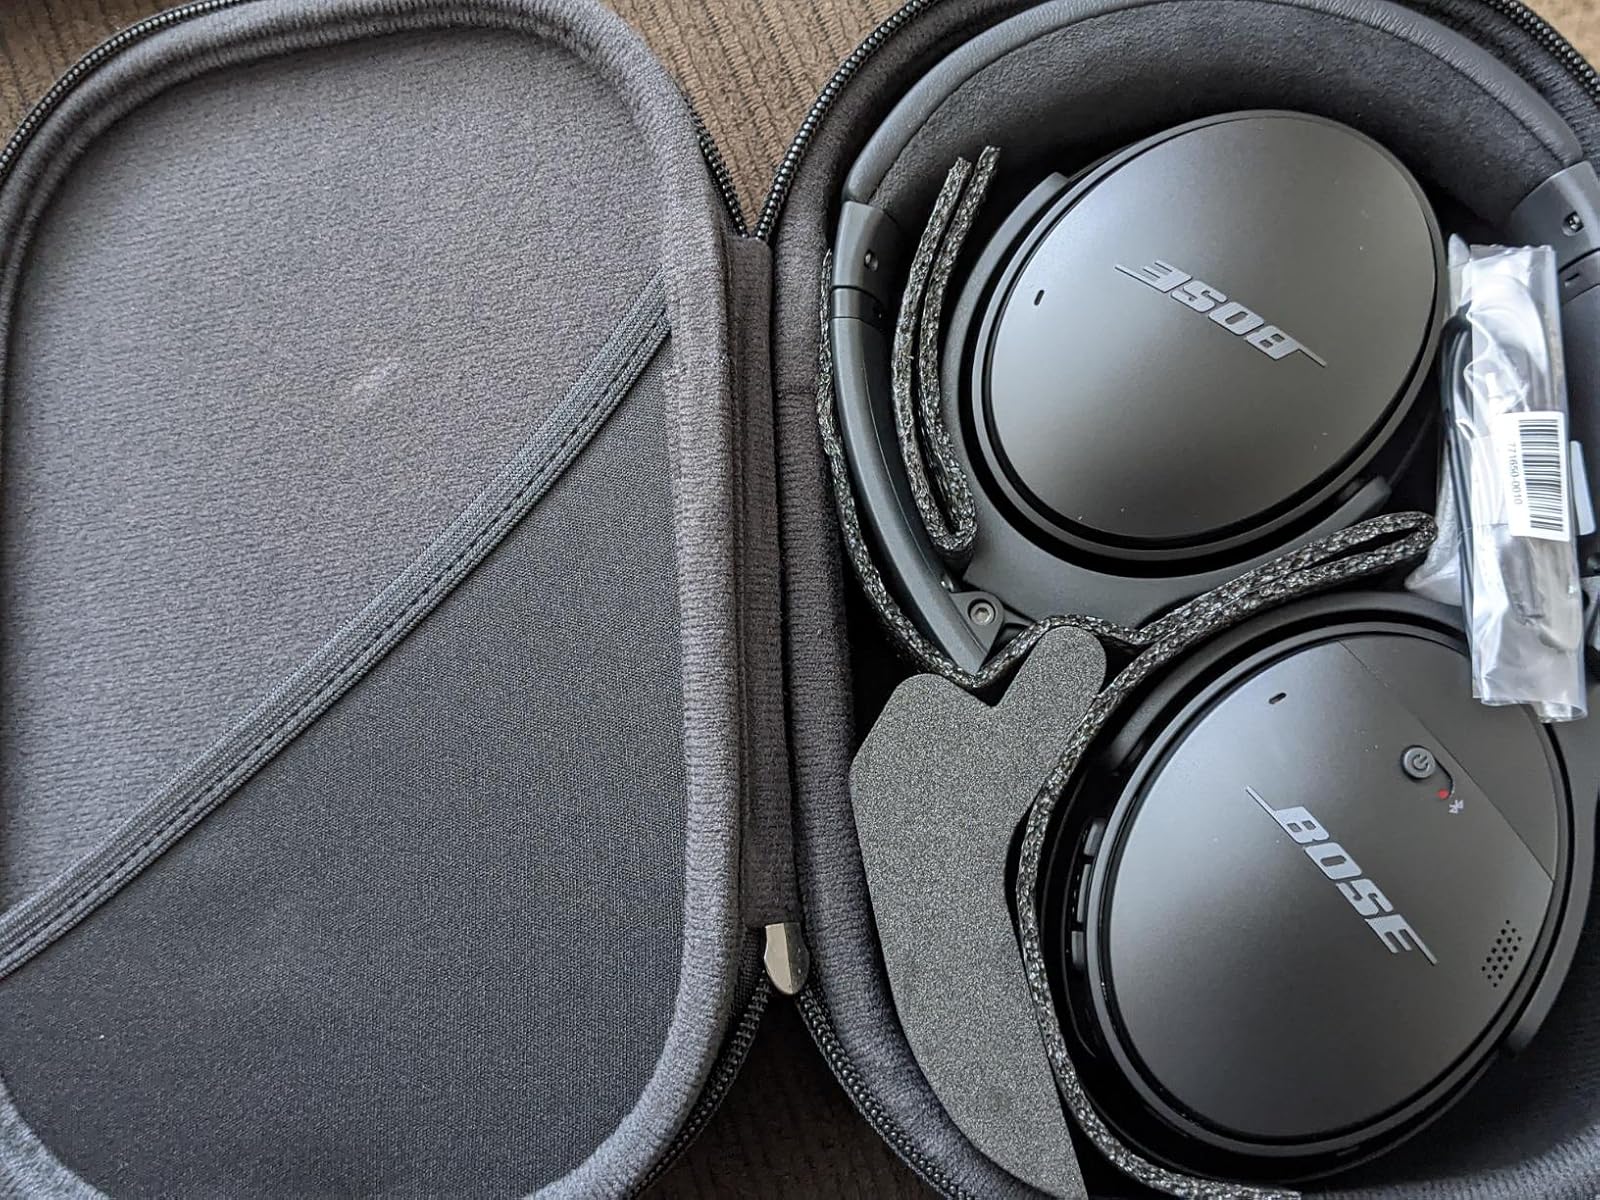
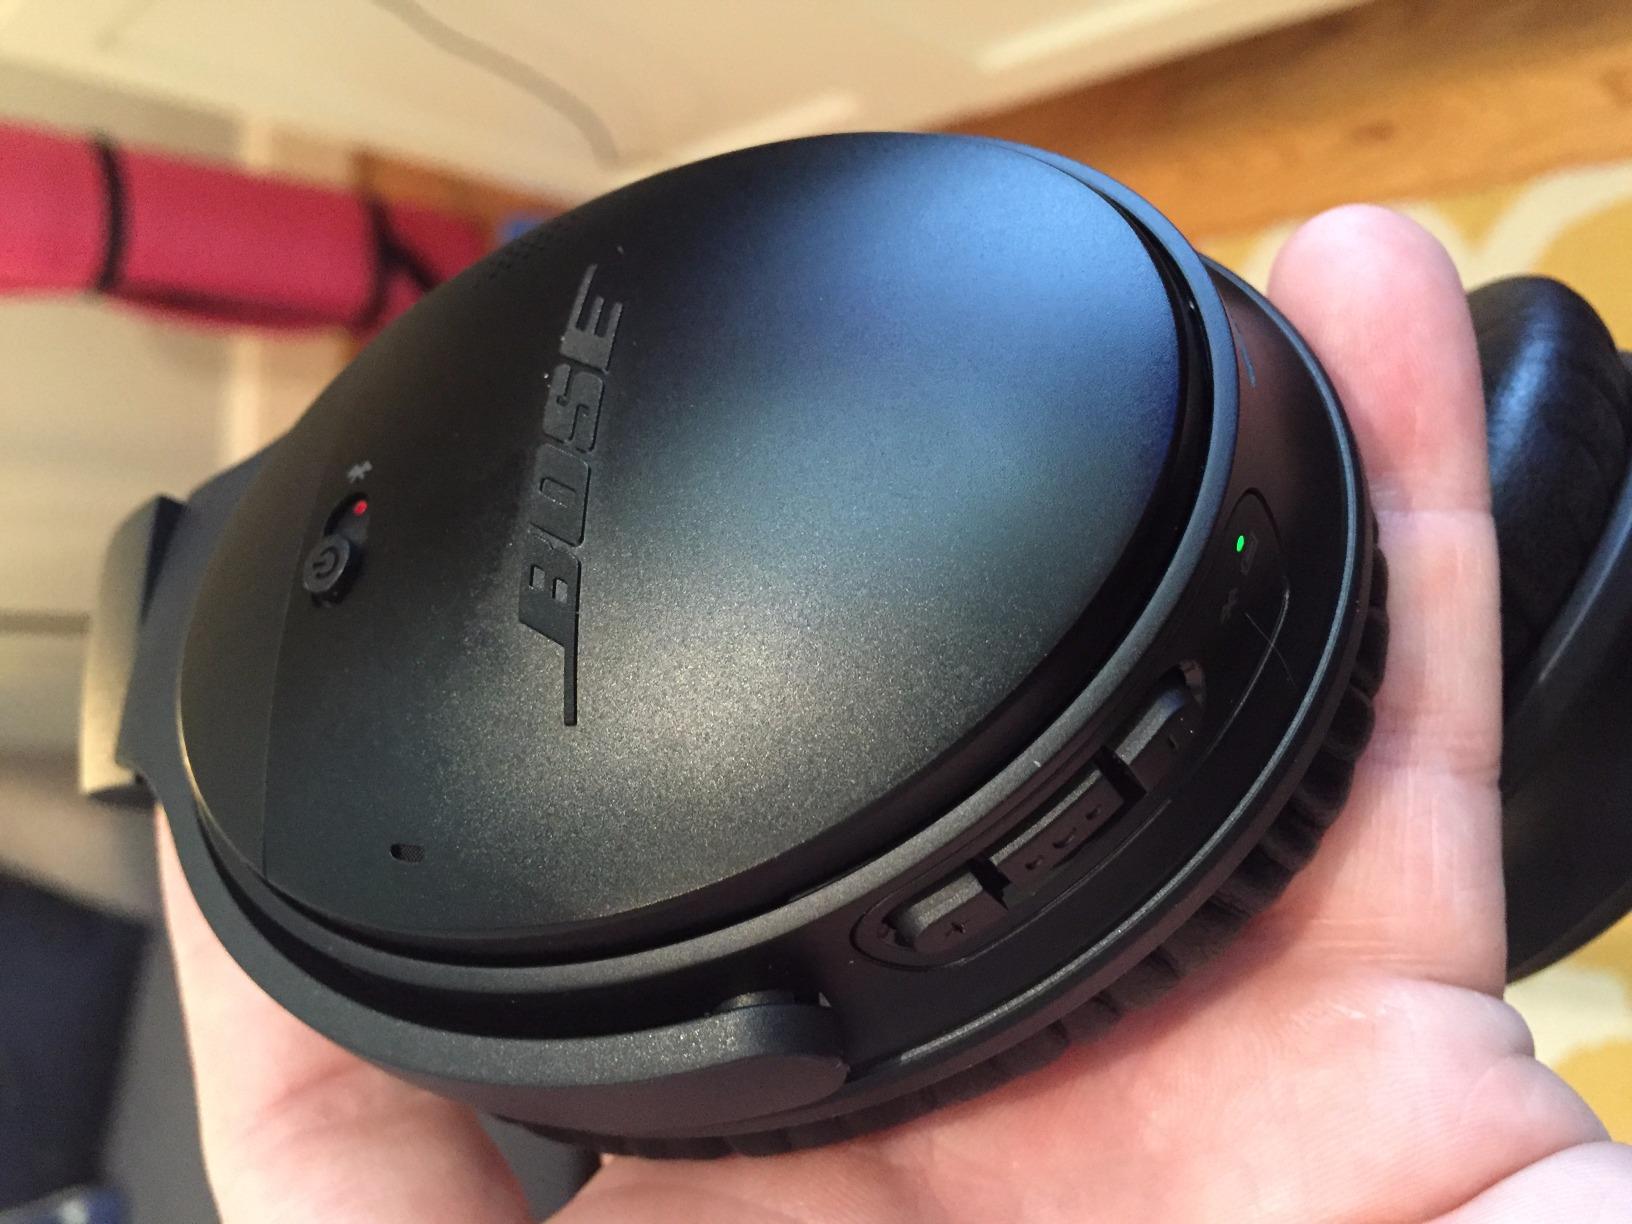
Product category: headphones
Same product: yes